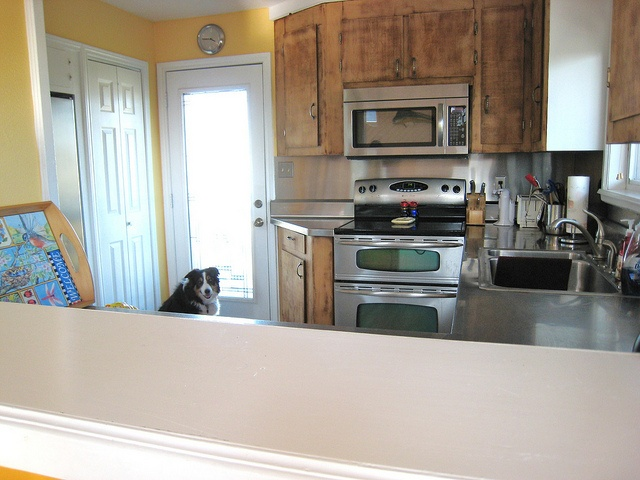
A kitchen filled with metallic appliances and a dog.
A dog sitting by a  kitchen door waiting to go out
a dog sitting by the door of a nice kitchen
a dog in a kitchen with a microwave above a stove with a sink
A dog in a kitchen with chrome counters and appliances.